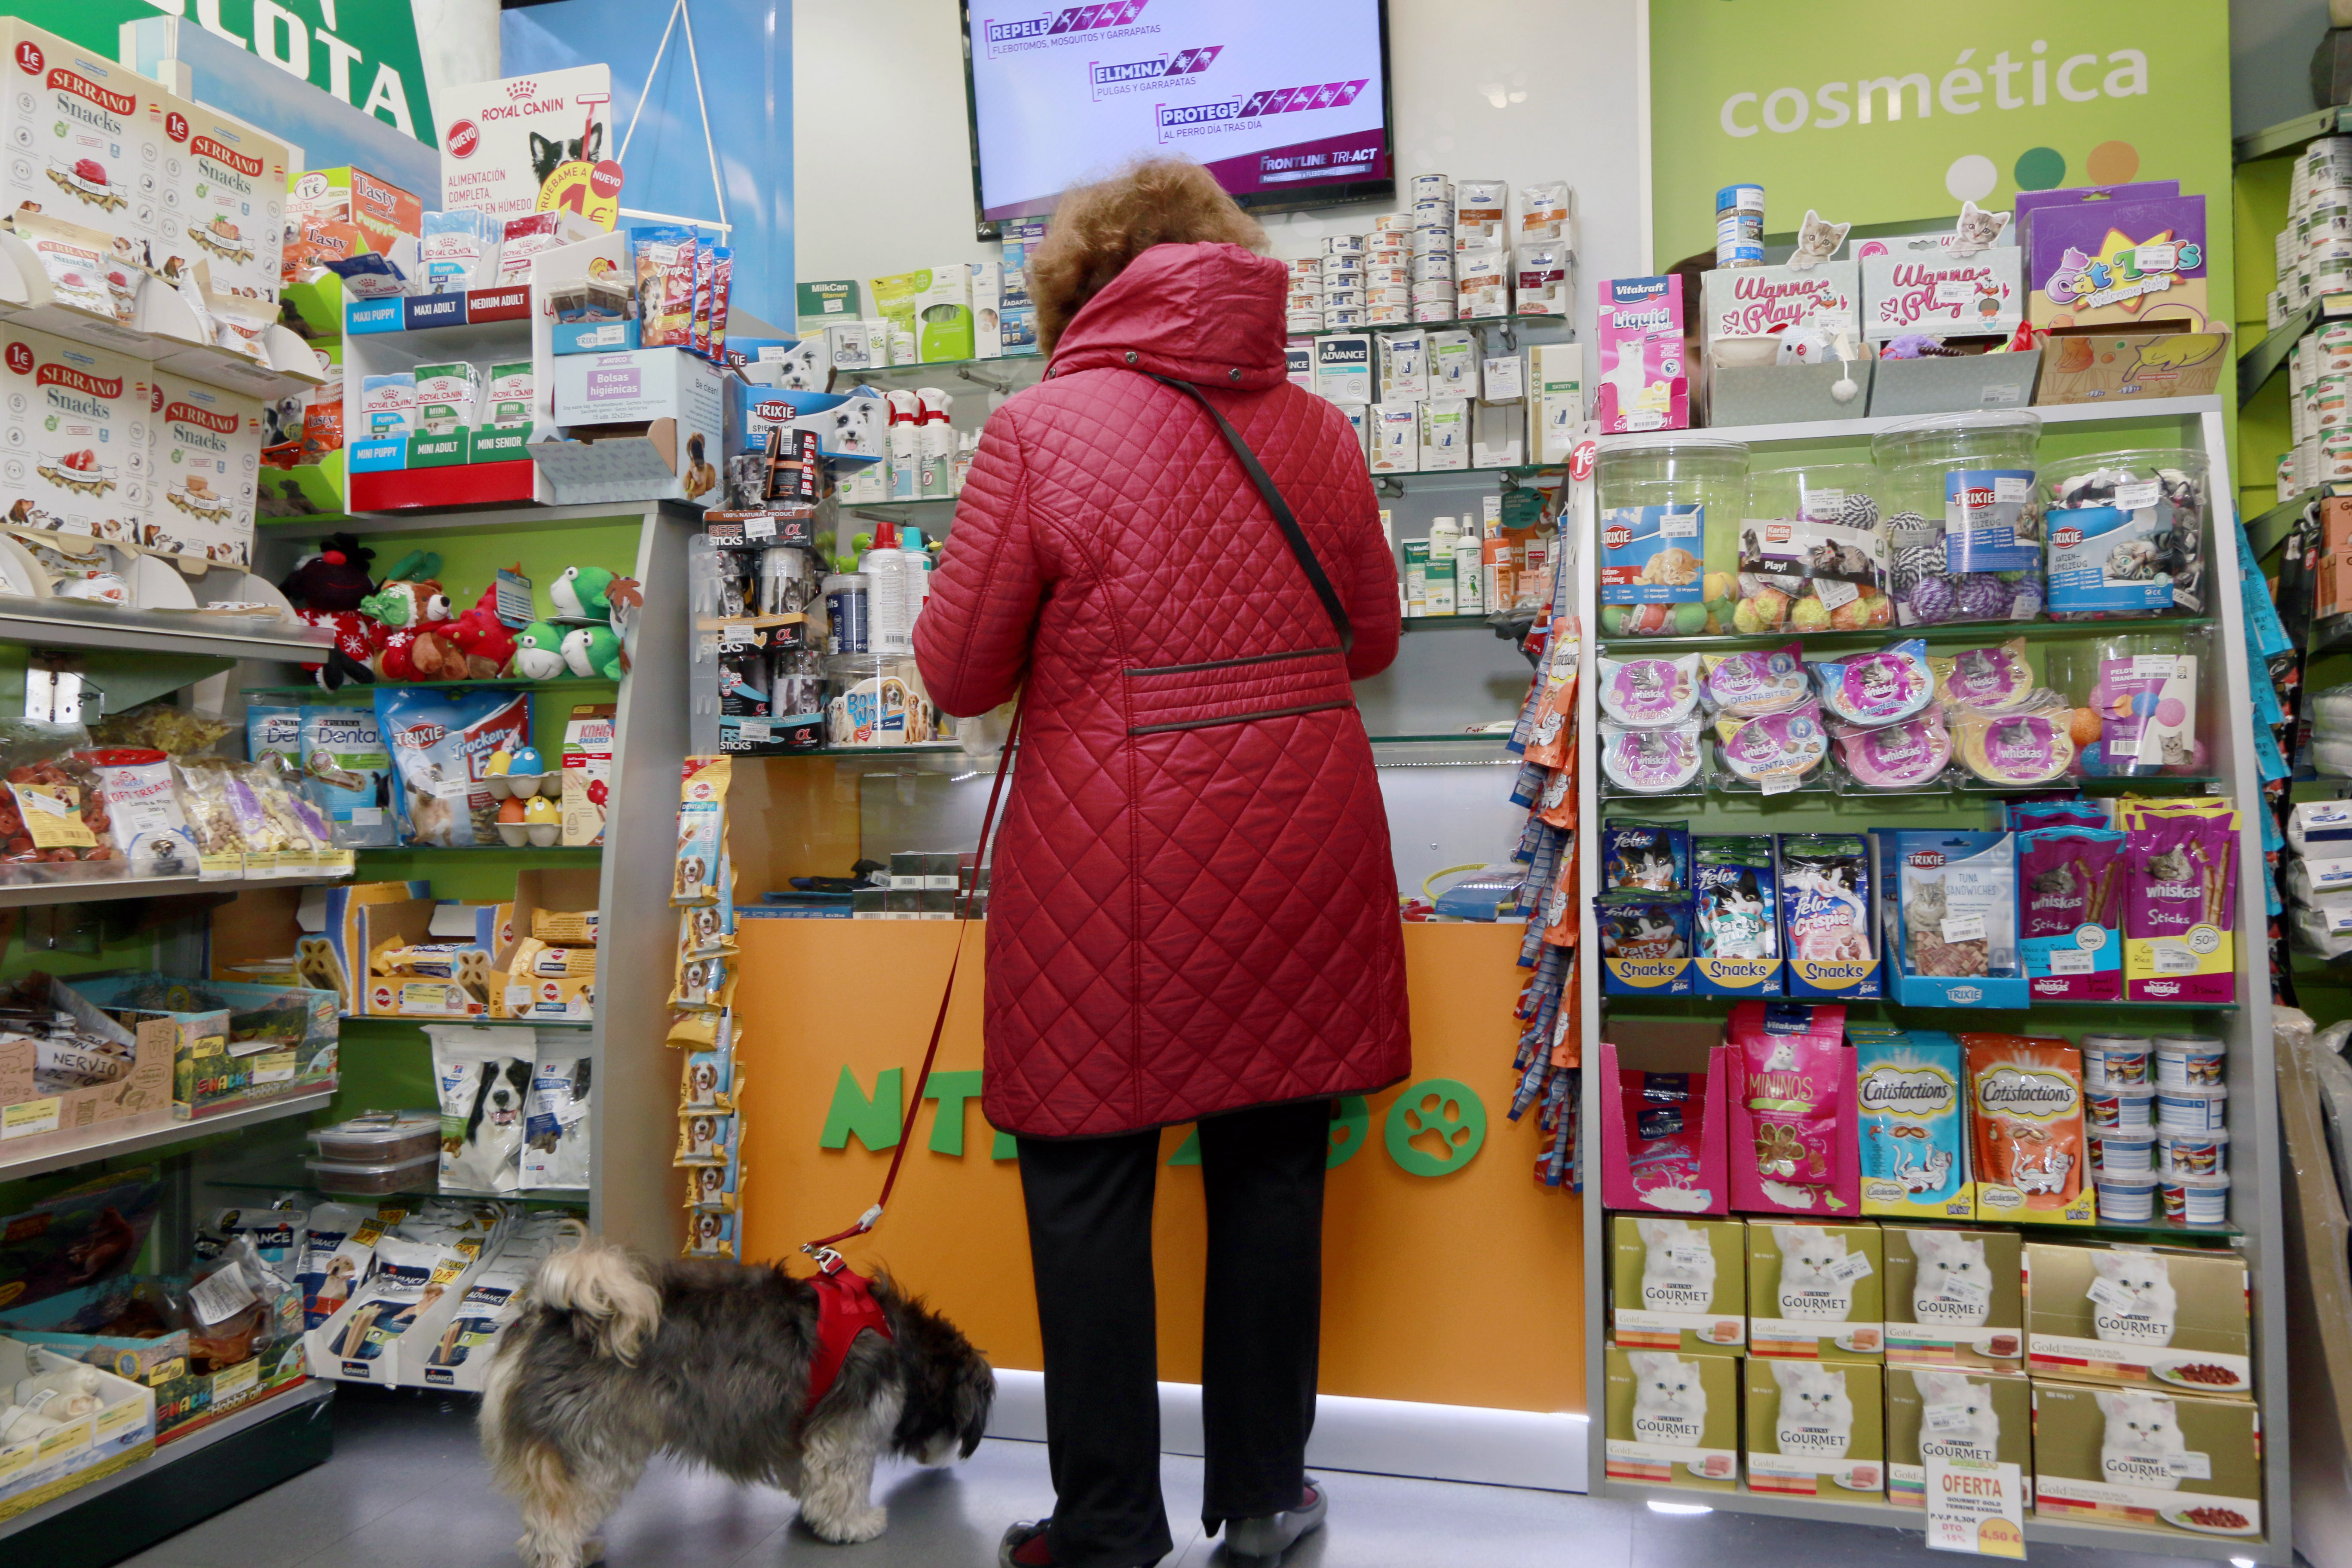
pet shop, dog, client, supermarket, retail, grocery store, convenience store, building, convenience food, customer, trade, selling, service, shopping, grocer, marketplace, outlet store